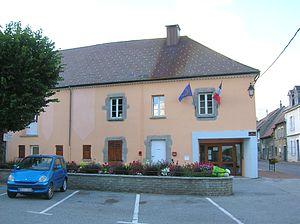
mairie de Pierre-Châtel, Isère, Rhone Alpes, France.
Pierre-Châtel est une commune française située dans le département de l'Isère, en région Auvergne-Rhône-Alpes.